Hayton of Corycus

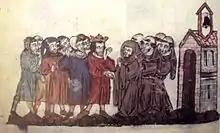
King Hethum I of Armenia entering Drazark monastery in 1270, the final year of his life.

Likely born between and 1245, a member of the influential Armenian Hethumid dynasty in Armenian Kingdom of Cilicia, Hayton was the son of Oshin (d. 15 January 1265), Prince of Corycus (Korikos), and younger brother of King Hethum I (d. 28 October 1270) and Sempad the Constable, the chronicler and kingdom's constable (d. 1276). When he came of age, he was made governor of the city of Corycus.